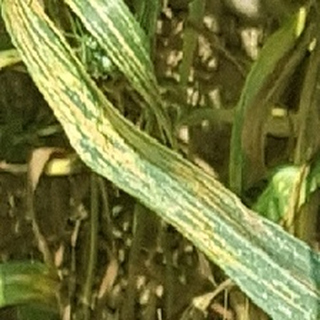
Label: wheat_yellow_rust